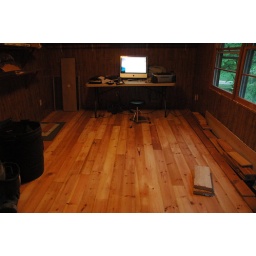
We salvaged boards from knotty pine paneling in the den. Cleaned them. Cut them. And installed them as office flooring.